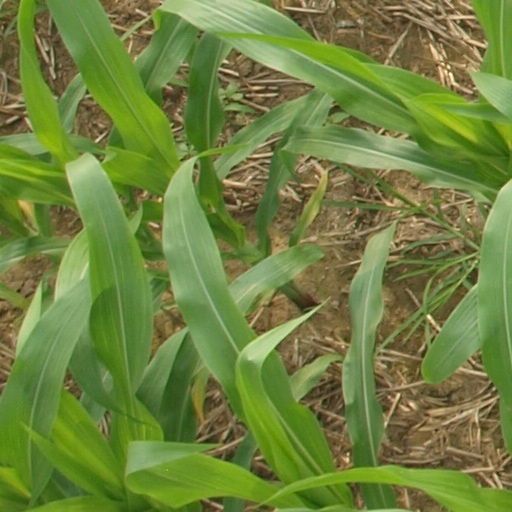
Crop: maize; corn